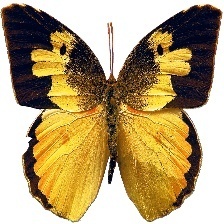
Species: SOUTHERN DOGFACE
Butterfly family (ImageNet category): sulphur_butterfly